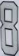
Number: 8